Mile High: The Comeback of Cannabis

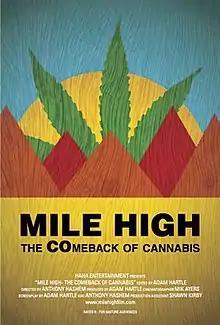
Film poster

Mile High: The Comeback of Cannabis is a 2014 documentary film directed by Anthony Hashem and featuring comedian activist Adam Hartle.